History of the automobile

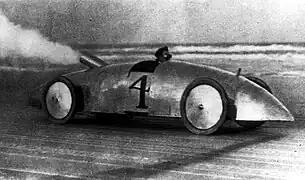
A Stanley Steamer racecar in 1903. In 1906, a similar Stanley Rocket set the world land speed record at at Daytona Beach Road Course.

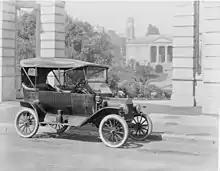
Model-T Ford car parked near the Geelong Art Gallery at its launch in Australia in 1915

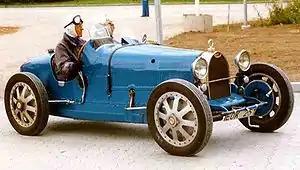
1926 Bugatti Type 35

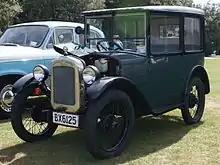
1929 Austin Seven

The American George B. Selden filed for a patent on 8 May 1879. His application included the engine and its use in a four-wheeled car. Selden filed a series of amendments to his application, which stretched out the legal process, resulting in a delay of 16 years before the patent was granted on 5 November 1895. Selden licensed his patent to most major American automakers, collecting a fee on each car they produced and creating the Association of Licensed Automobile Manufacturers. The Ford Motor Company fought this patent in court, and eventually won on appeal. Henry Ford testified that the patent did more to hinder than encourage development of autos in the United States.